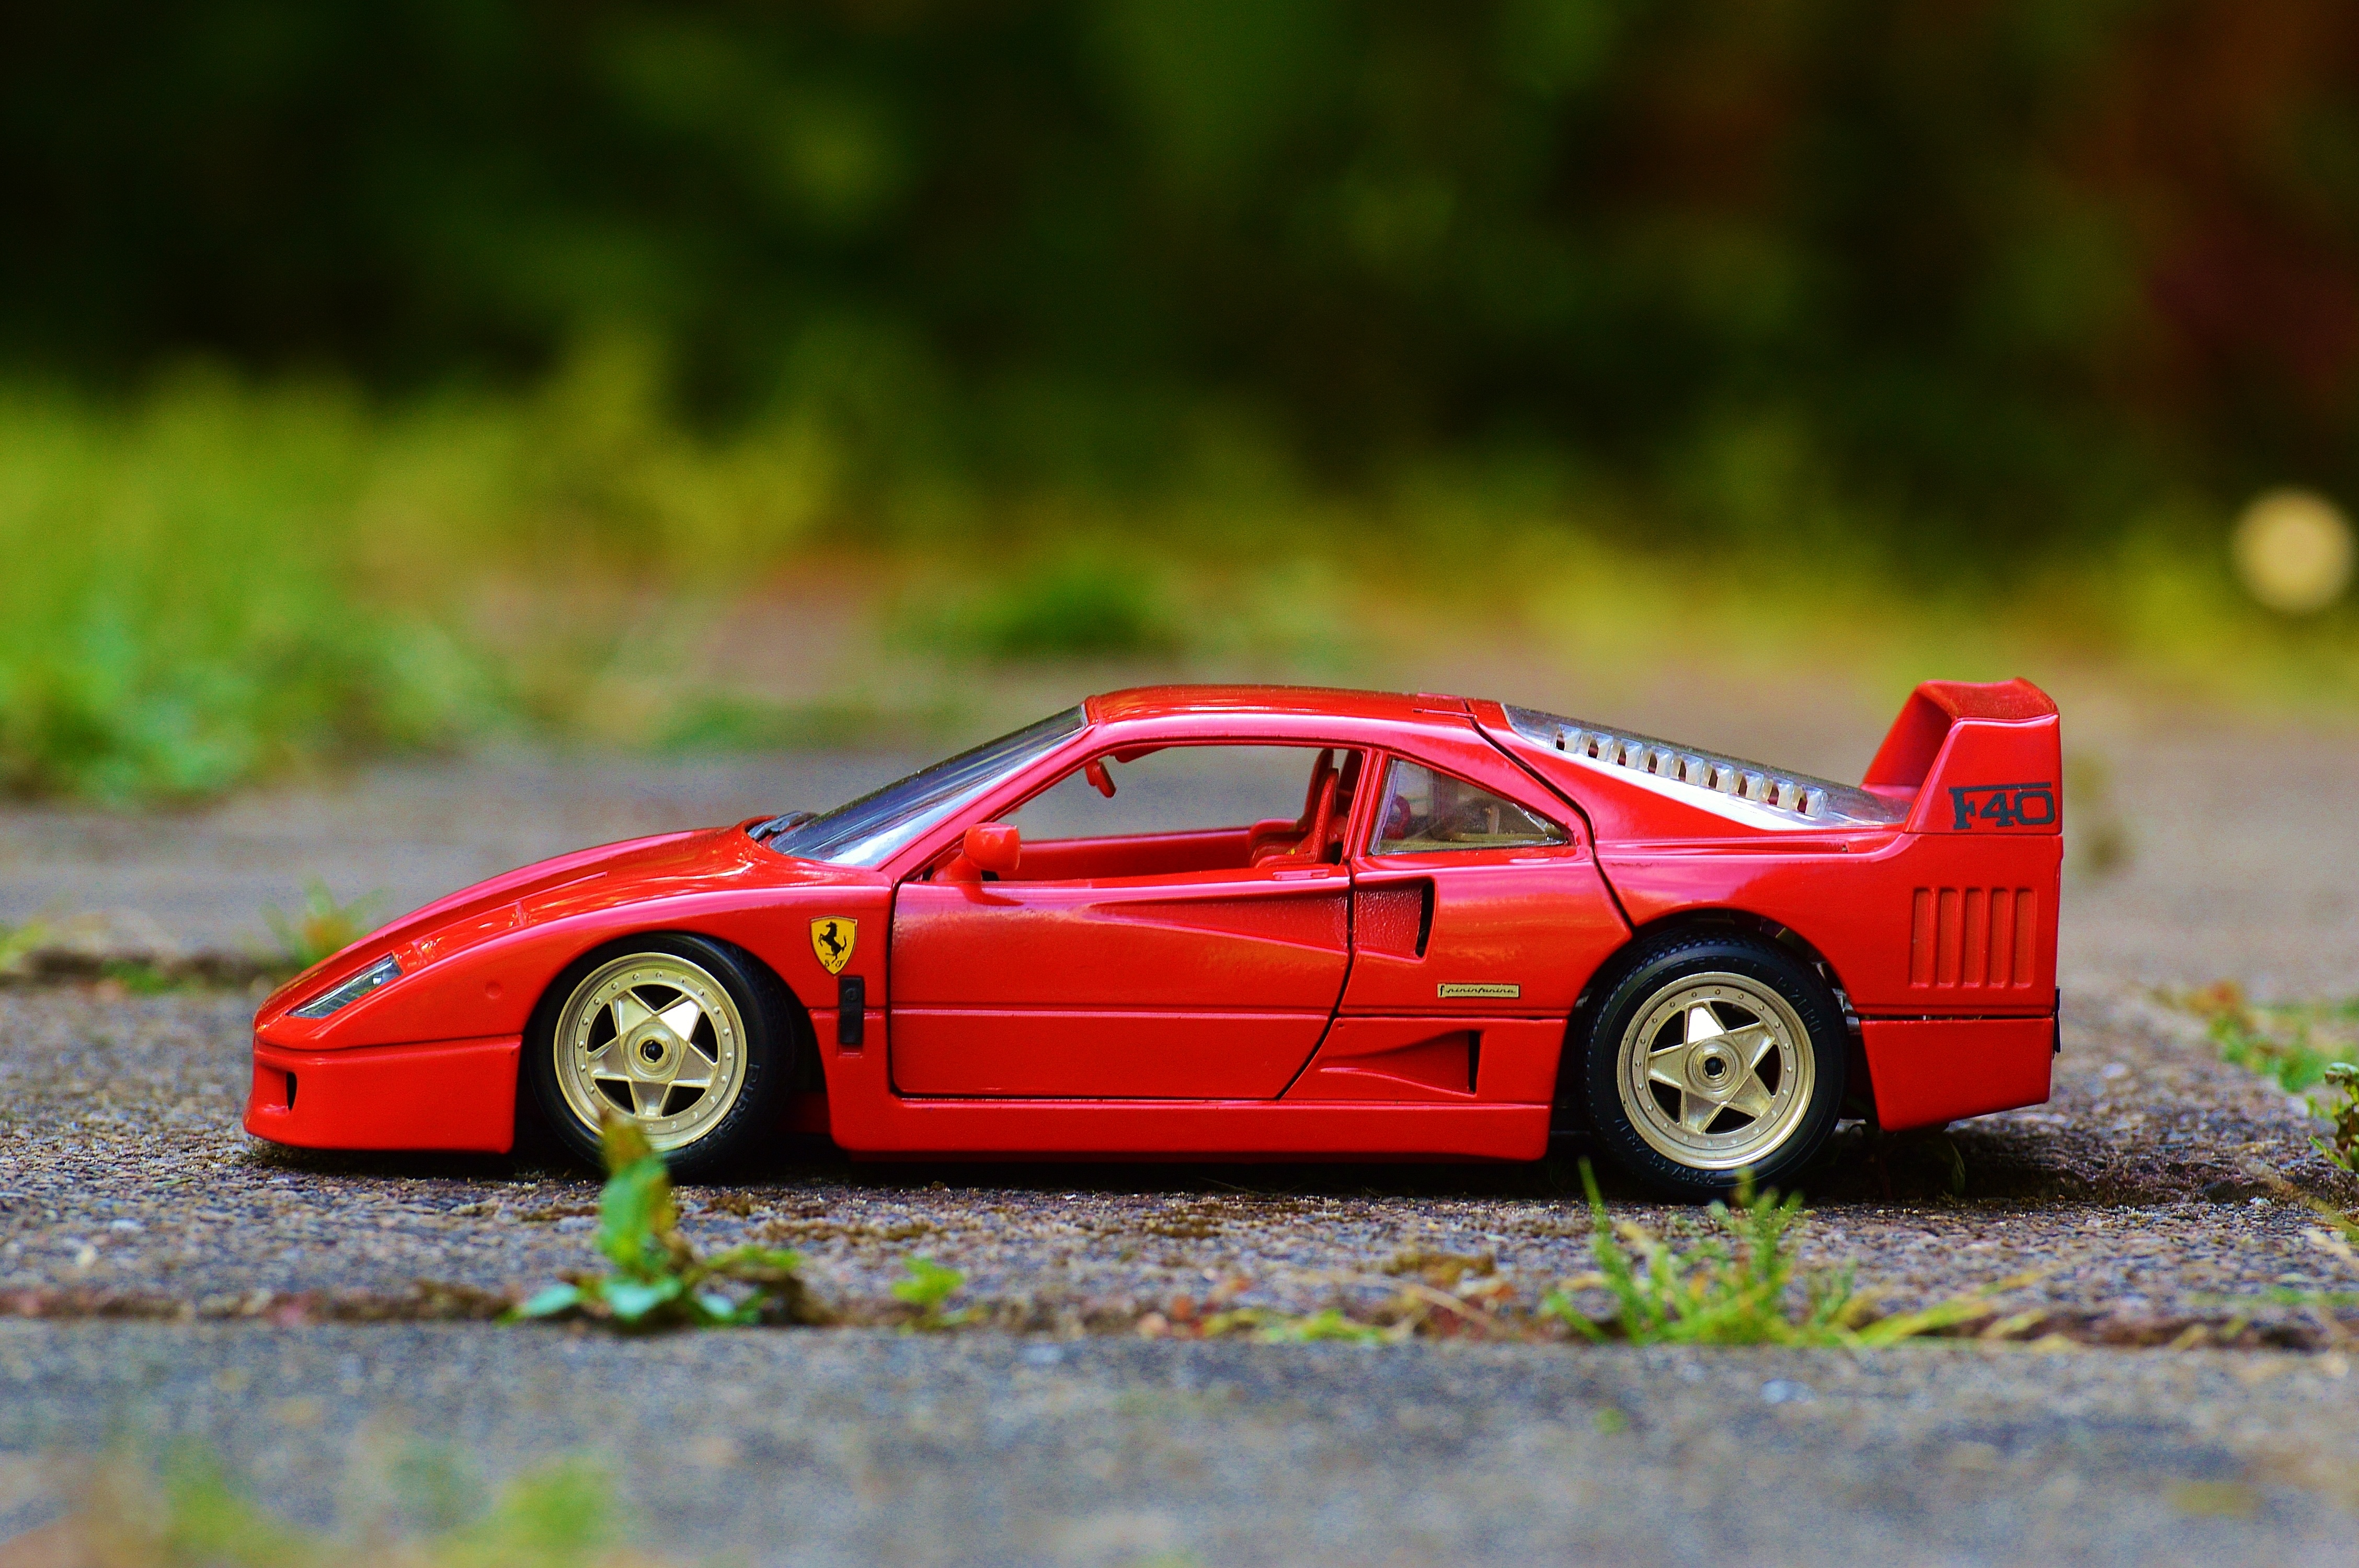
sport, car, red, vehicle, drive, italy, auto, speed, sports car, race car, supercar, power, racing, ps, expensive, ferrari, fast, dare, racing car, model car, land vehicle, automobile make, automotive design, luxury vehicle, performance car, ferrari spa, ferrari f430 challenge, ferrari f40, ferrari f355, ferrari 288 gto, ferrari 348, ferrari testarossa